Decatur County, Georgia

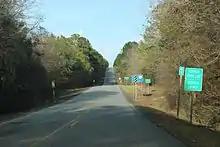
The welcome sign for Decatur County on State Route 97

According to the U.S. Census Bureau, the county has a total area of , of which is land and (4.2%) is water.